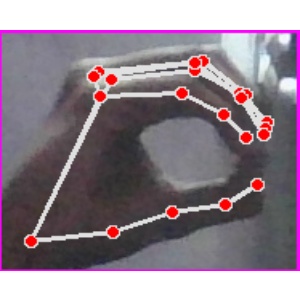
अक्षर: ठ